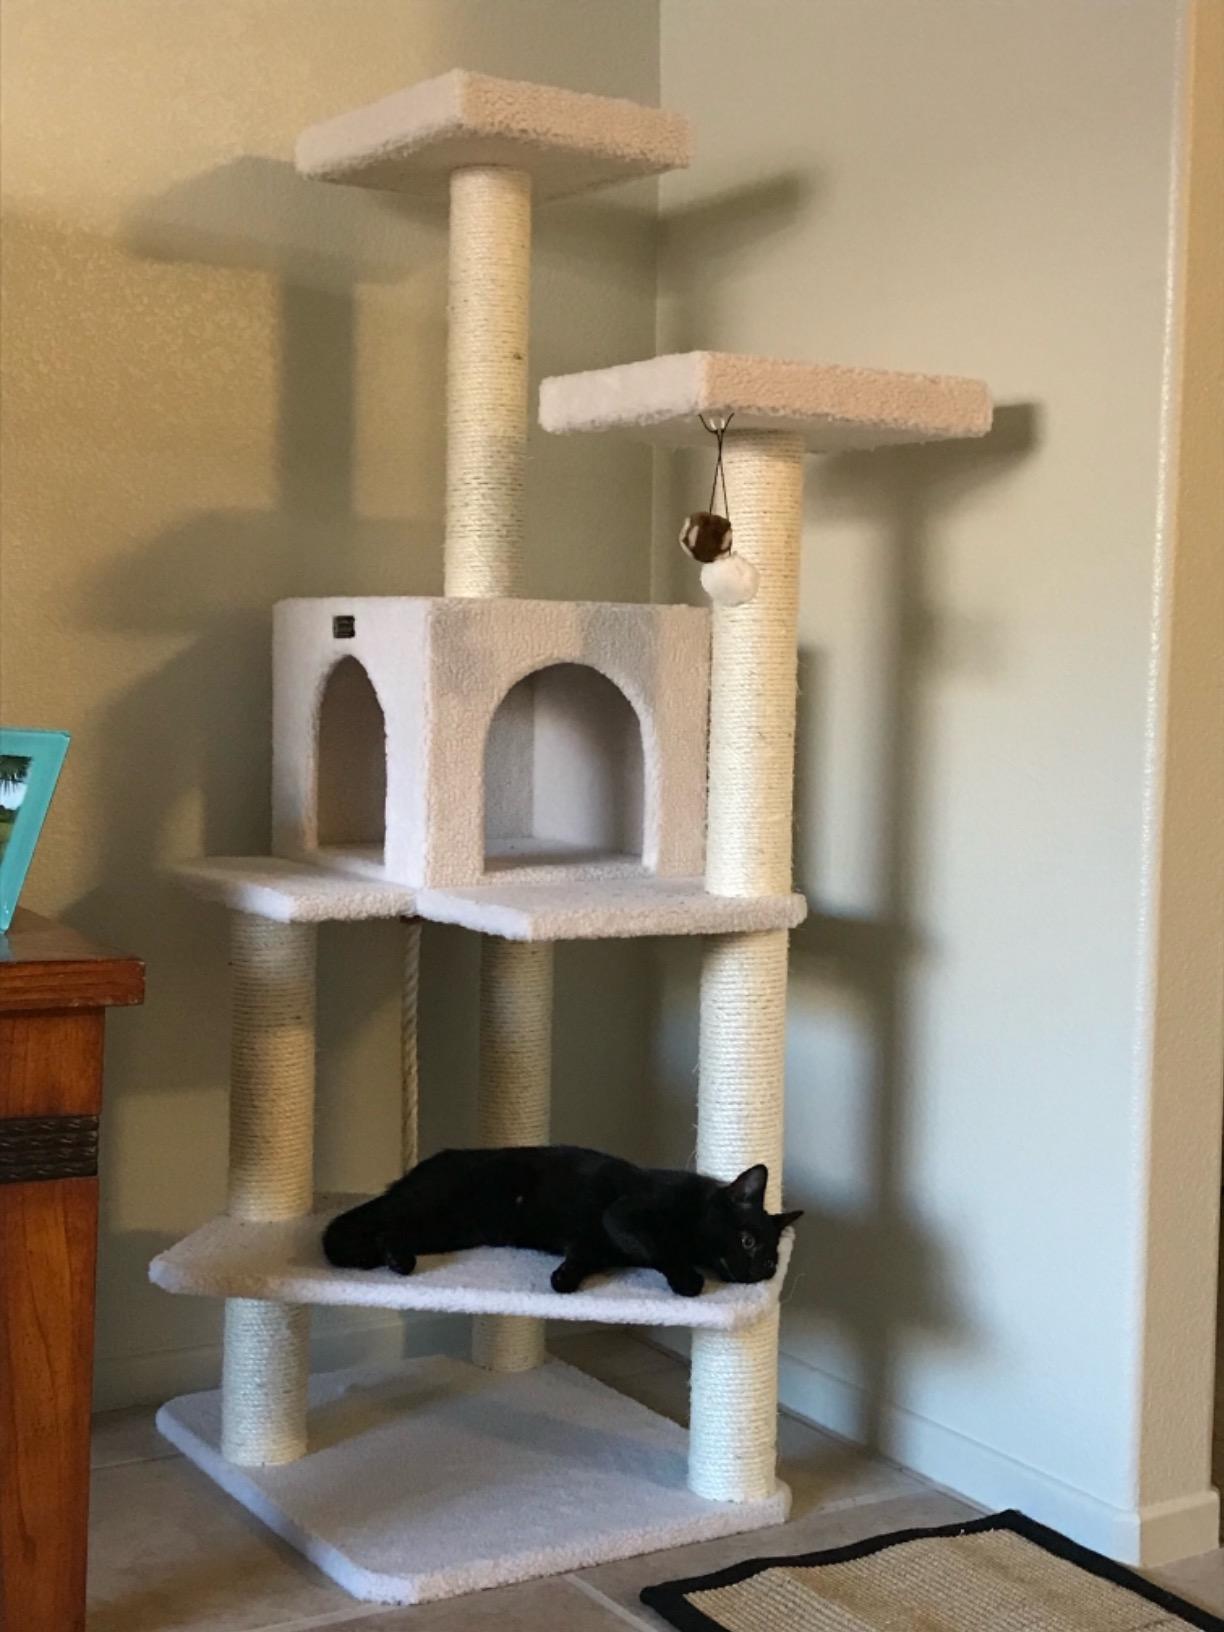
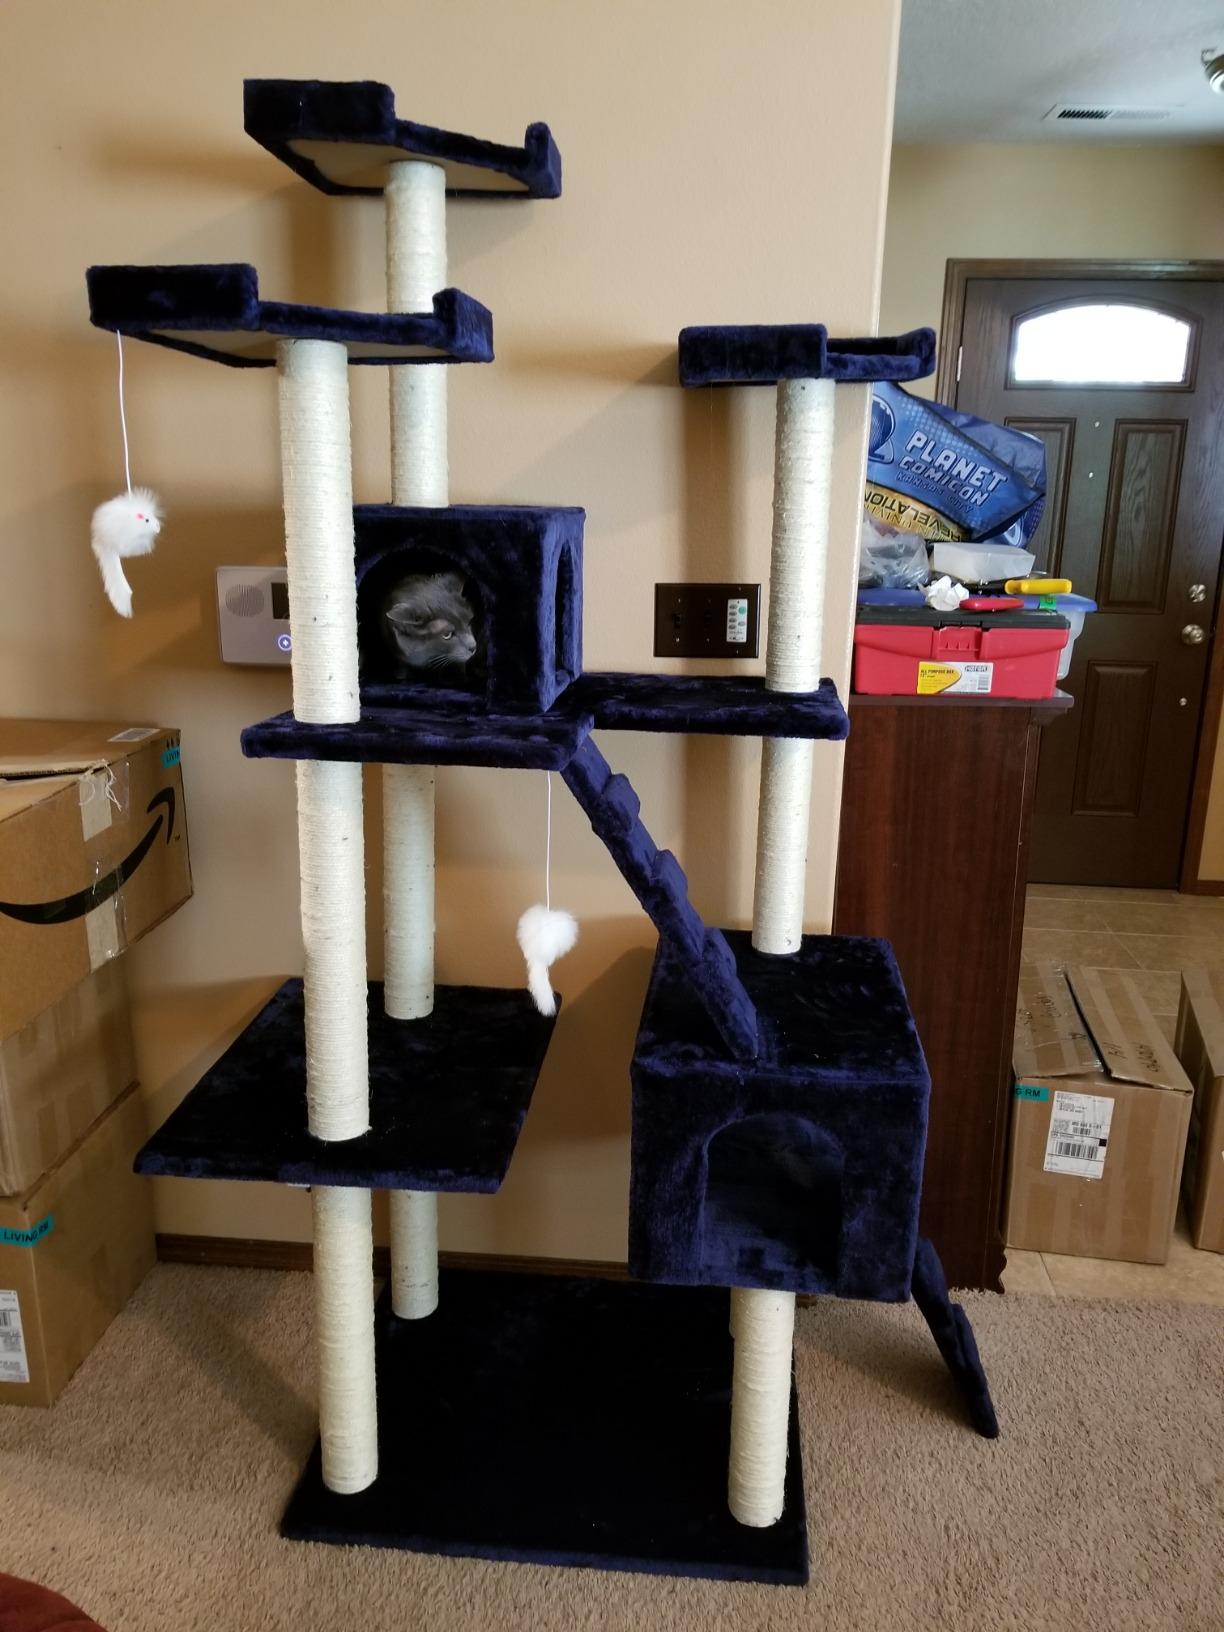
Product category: items_cat tree
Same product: no